Intellectual movements in Iran

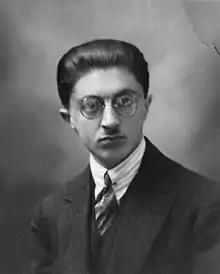
Sadeq Hedayat

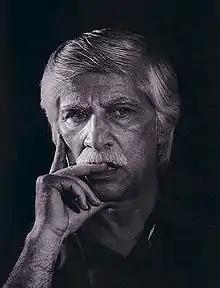
Bahram Bayzai

Literary criticism and comparative literature in Iran entered a new phase in the 19th century. Persian literature enjoyed the emergence of influential figures as Sadeq Hedayat, Ahmad Kasravi, Abdolhossein Zarrinkoub, Shahrokh Meskoob, Ebrahim Golestan and Sadegh Choubak.